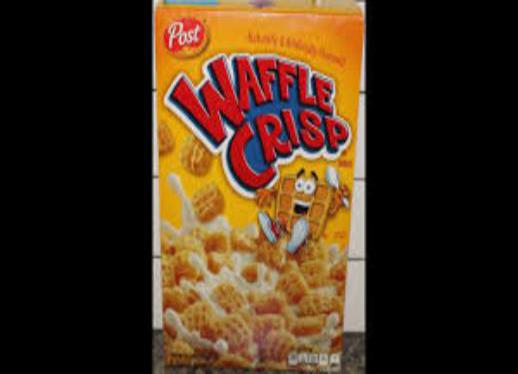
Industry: Food